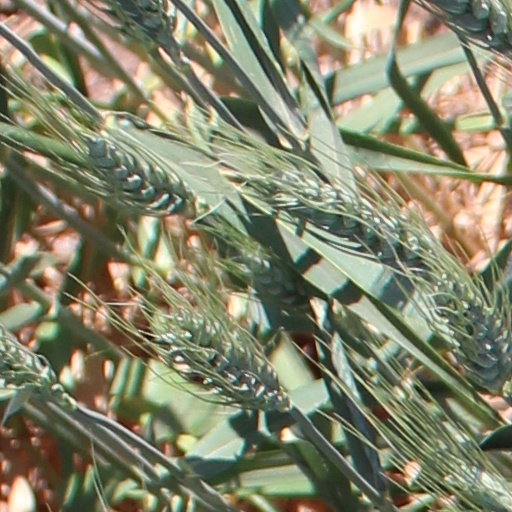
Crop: wheat